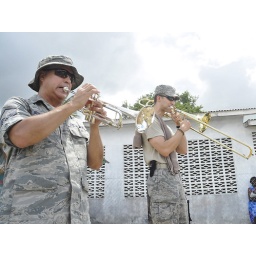
The Army Band filled medical site two in Guyana with music as kids in the school house next door danced.